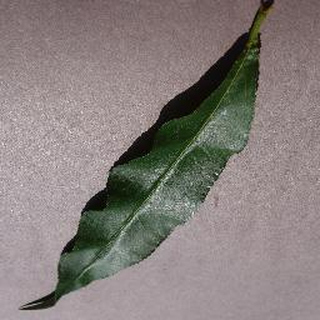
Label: healthy_peach